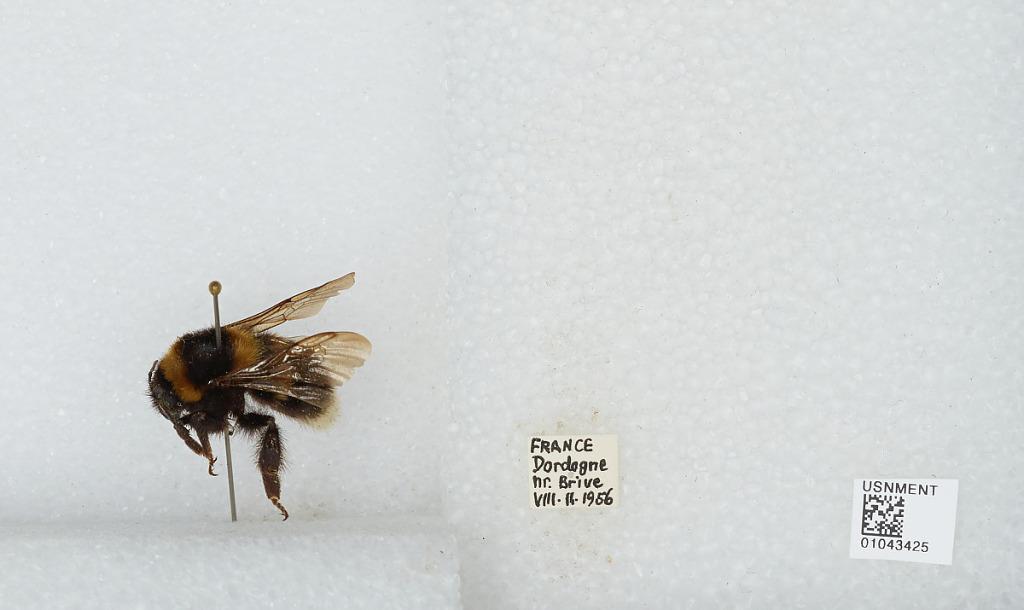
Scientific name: Bombus sp.
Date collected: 1956-8-11
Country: France
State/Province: Nouvelle-Aquitaine
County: Dordogne
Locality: near Brive
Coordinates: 44.6215, 1.06692